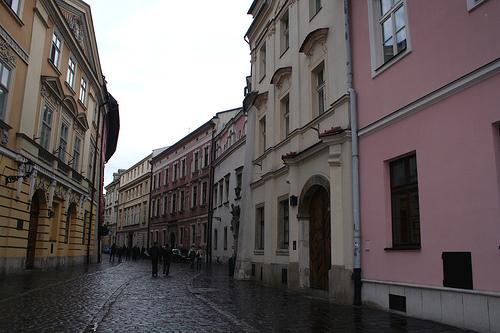
Weather: rain or strom